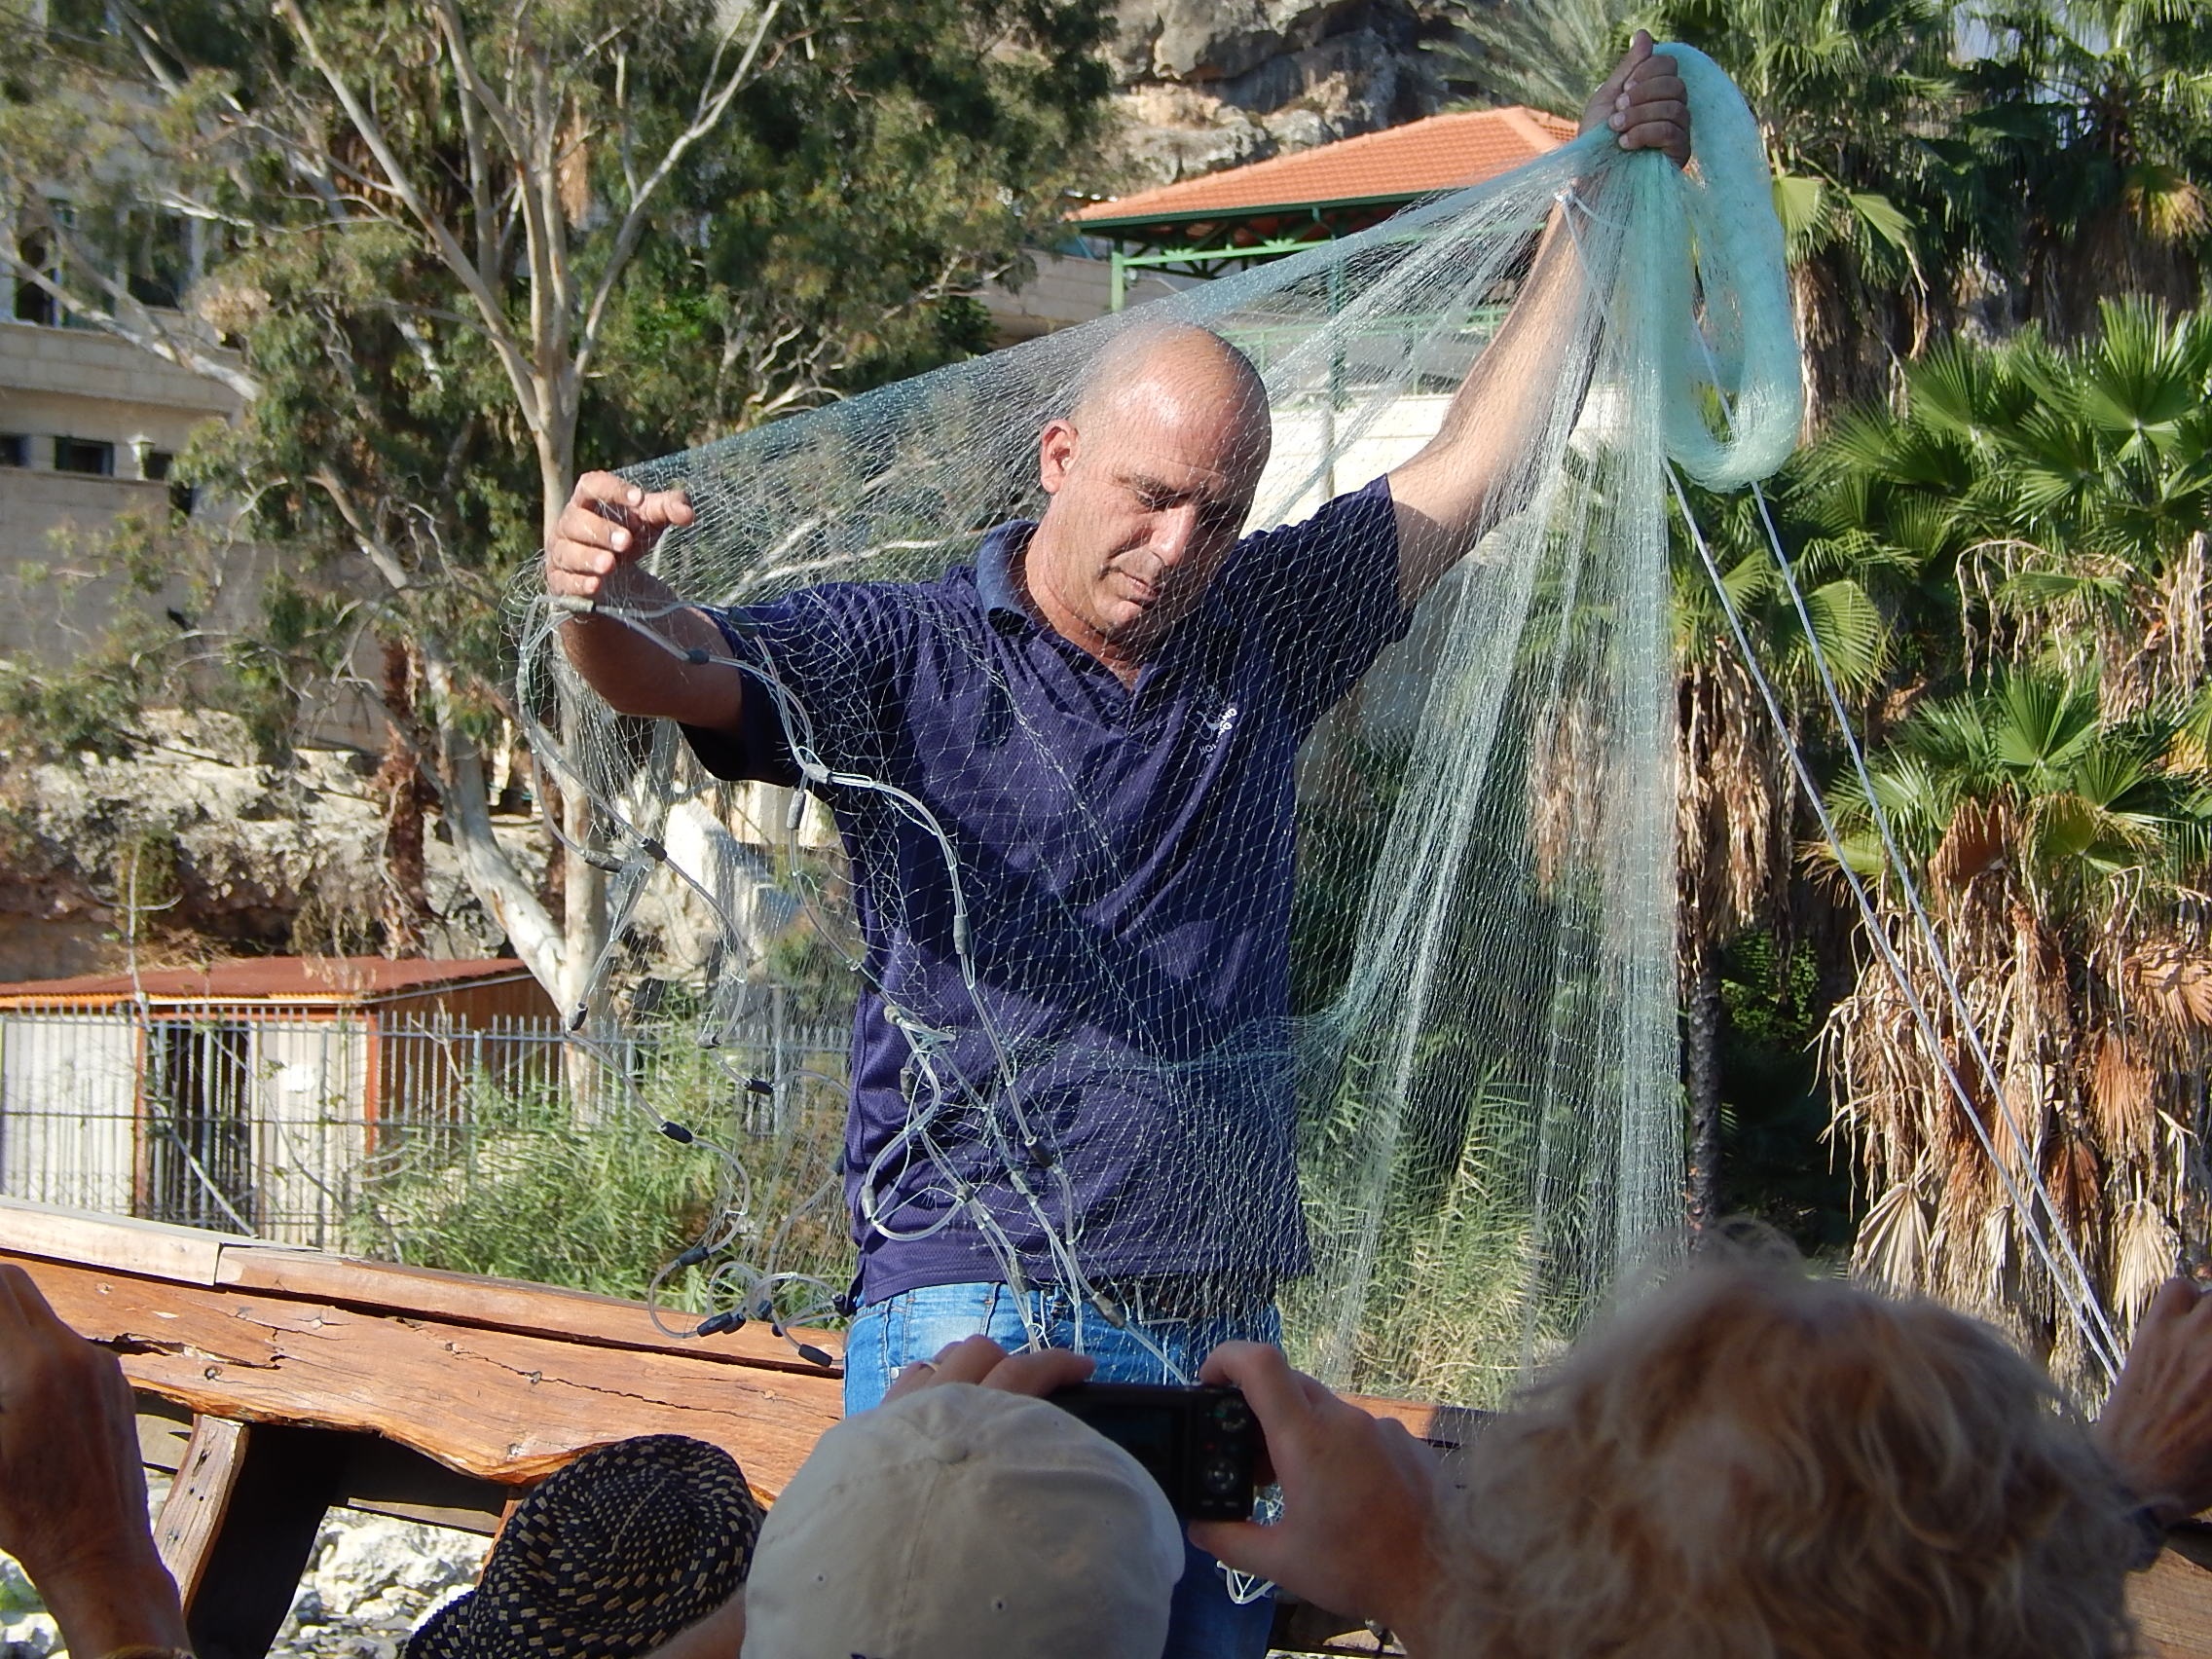
people, lake, jungle, fishing, fisherman, fish, net, cast, catch, casting, galilee